Question: Please indicate a possible affordance area of the baseball bat that can be used for holding
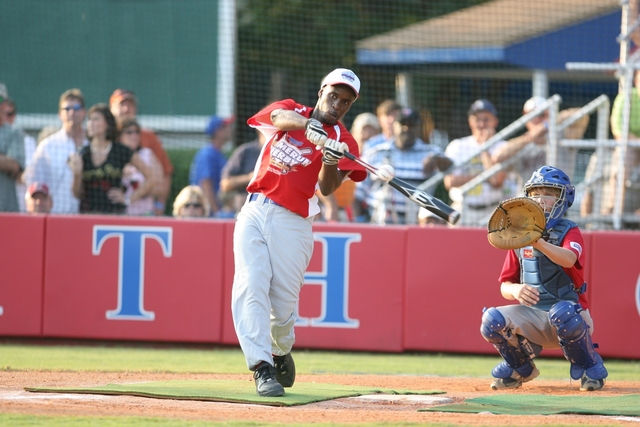
Answer: [299.5, 116.5, 353.5, 162.5]